Anne Forbes

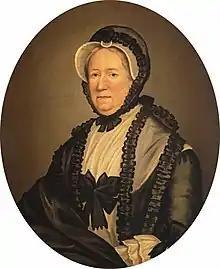
Anne Forbes, "Lady Anne Stewart (1703 - 1783)", 1774, National Galleries of Scotland

Anne Forbes (1745–1834) was a Scottish portrait painter educated in Rome. She worked in London until her time there was cut short by illness, and later in Edinburgh, where she was Portrait Painter to the Society of Antiquaries of Scotland. She was one of the first Scottish women artists to make a career from painting, and according to Colin Russell "her importance remains in her struggle against gender prejudice".